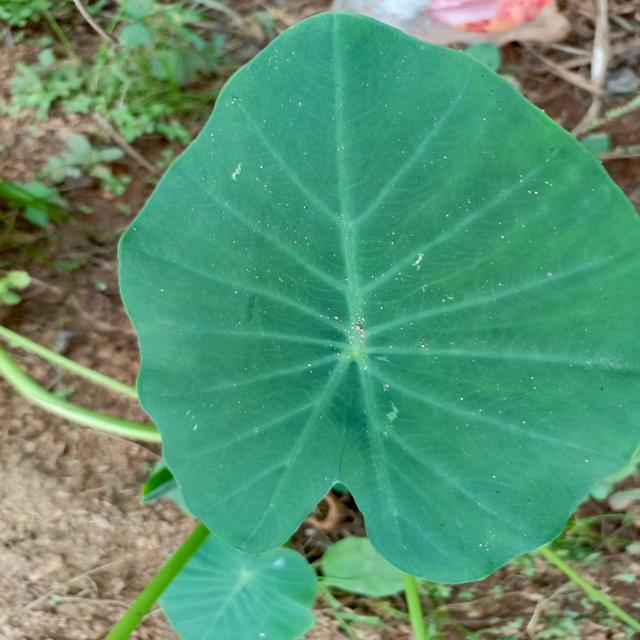
Label: Healthy